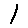
Label: 1